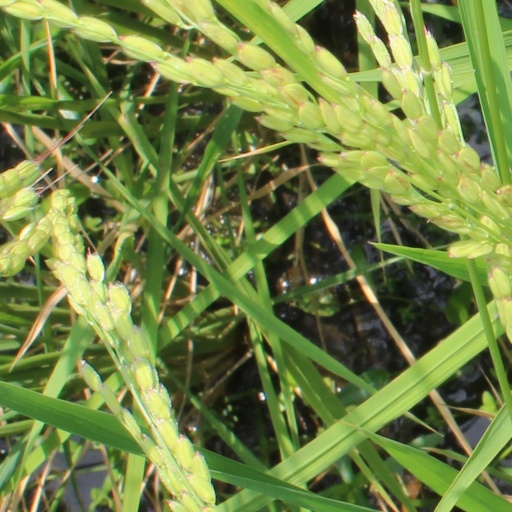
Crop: rice